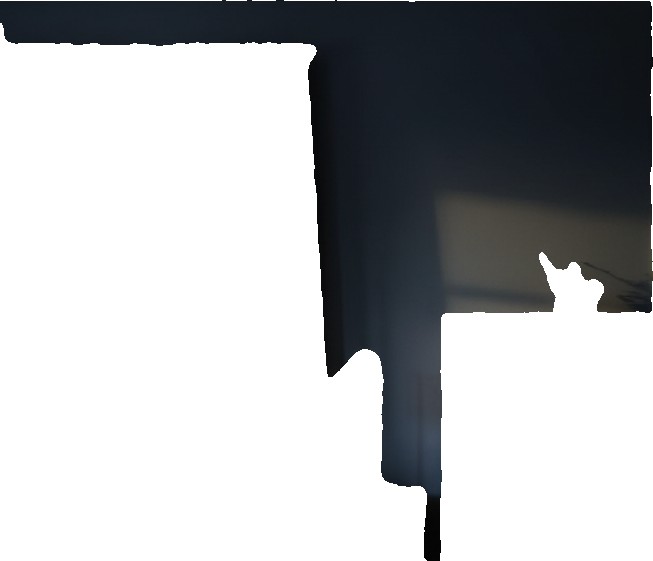
Surface category: wall